2008 Texas vs. Texas Tech football game

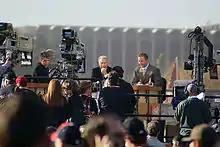
College GameDay broadcasting prior to the game

The rivalry between Texas Tech and Texas originated in Austin in 1928 and the two teams have met annually since 1960. Texas led the series 43–14, with the Red Raiders last win coming in a 42–38 upset of the #3 Longhorns in Lubbock in 2002. In the 2006 contest, #5 Texas narrowly came away with a 35–31 win over an unranked Texas Tech team at Jones AT&T Stadium. In the 2007 game, #14 Texas won 59–43.